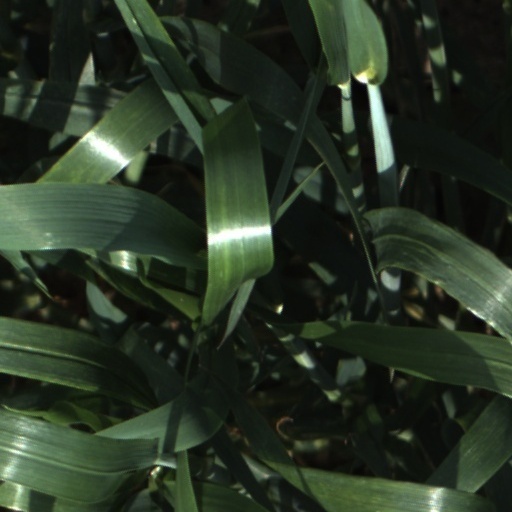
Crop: wheat